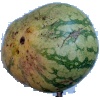
Label: watermelon